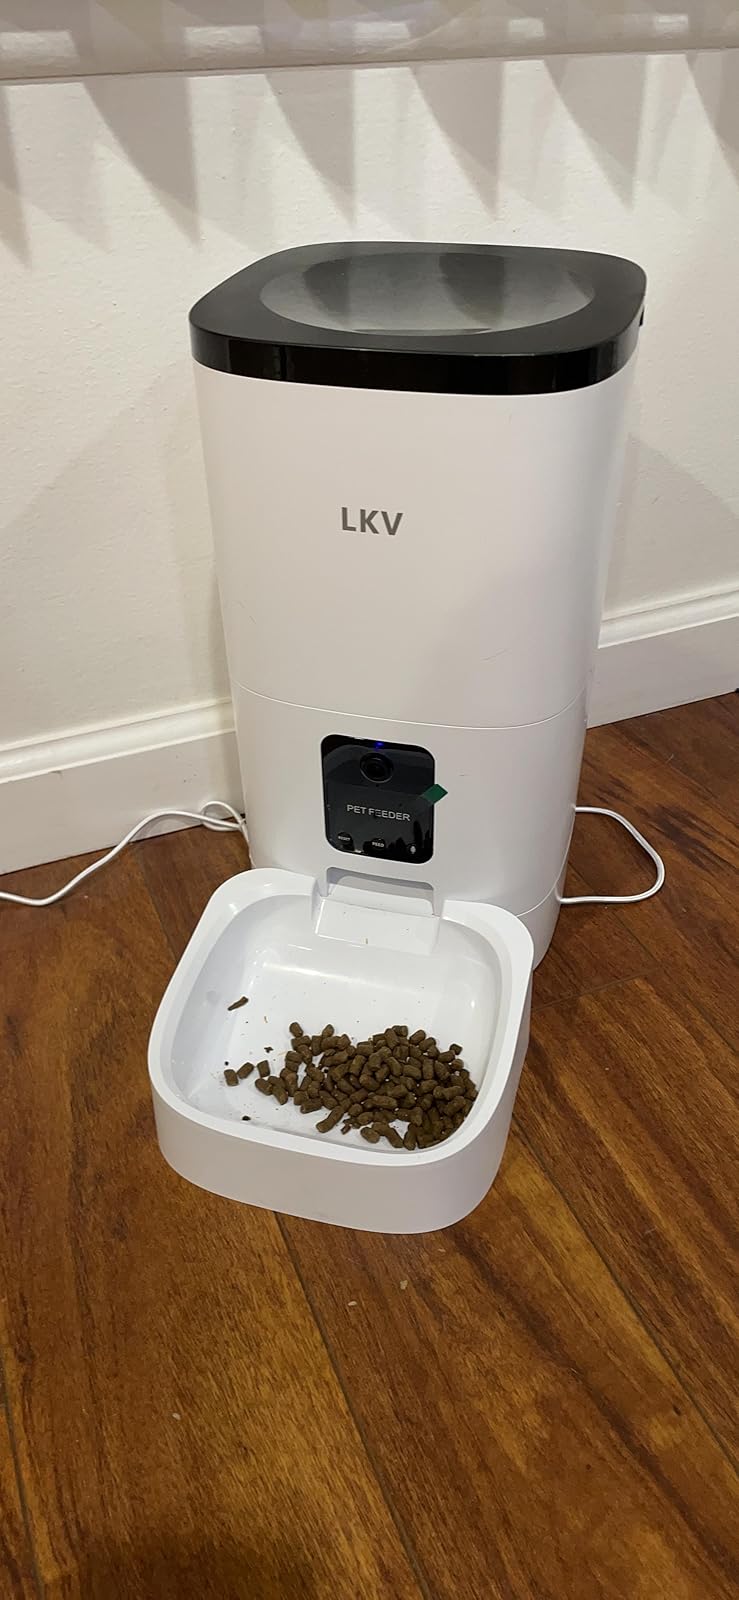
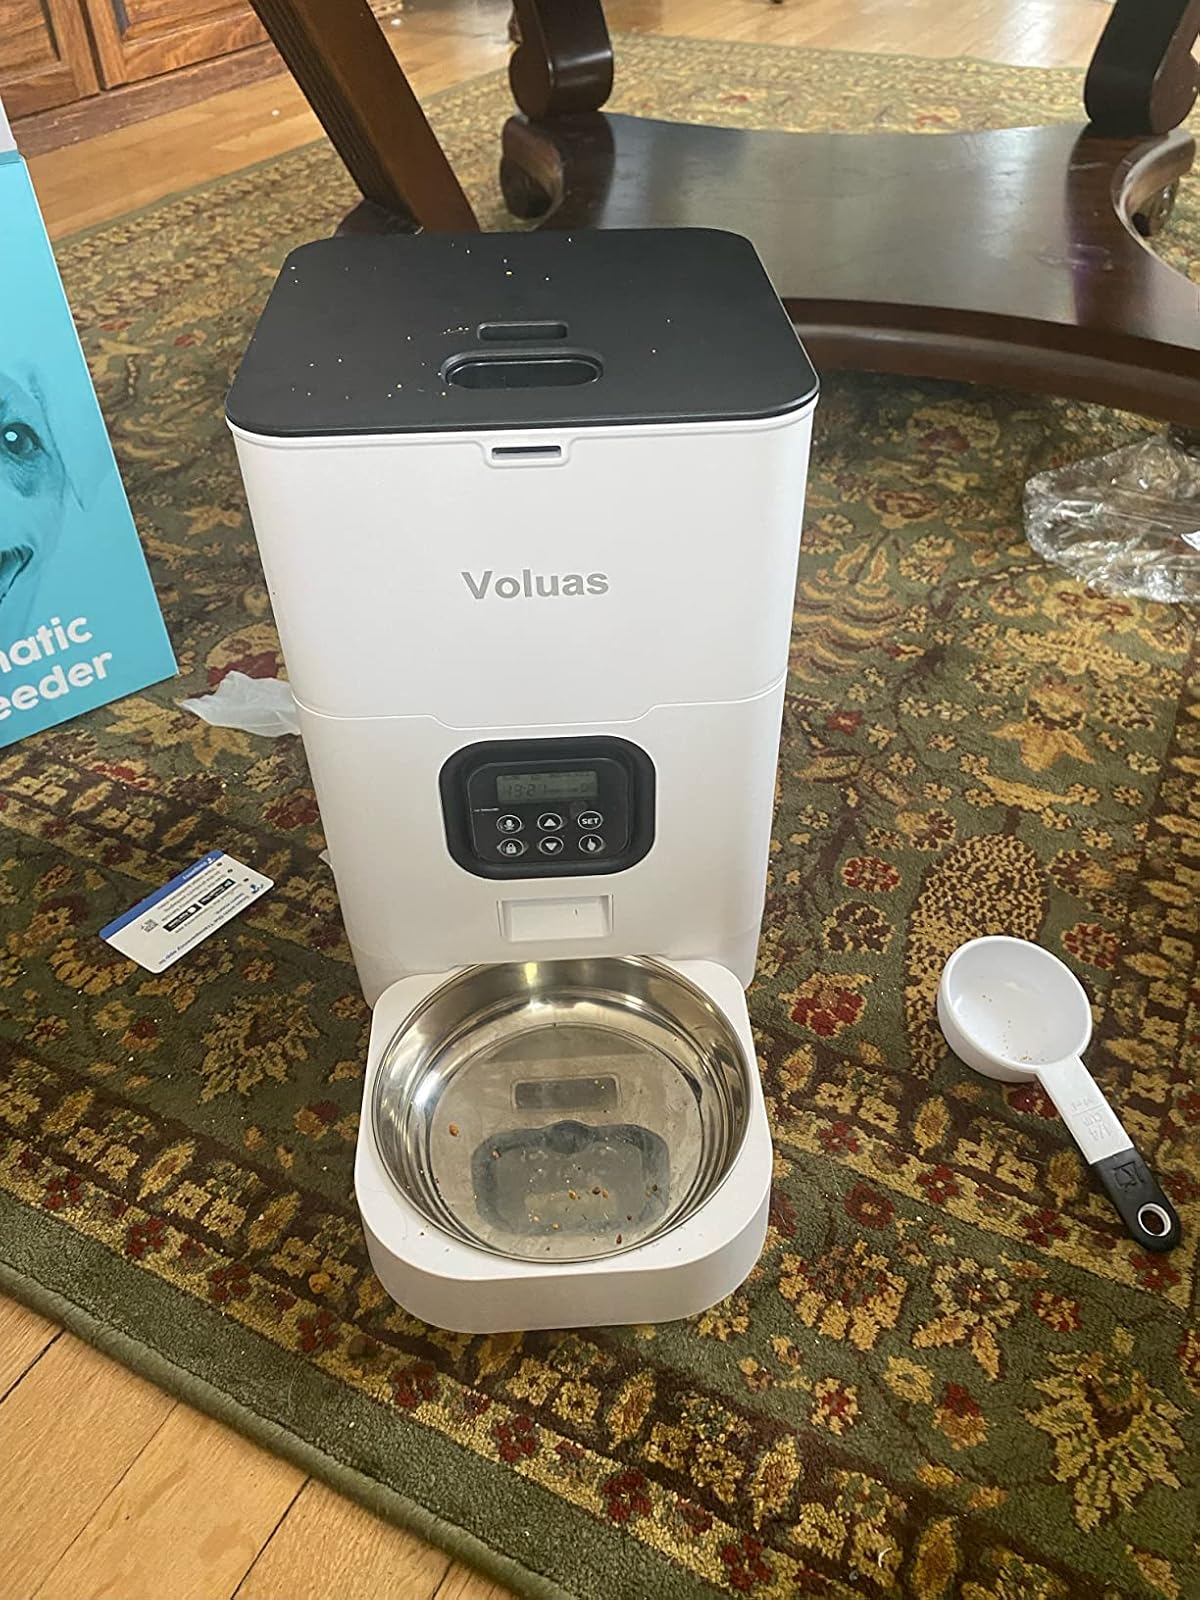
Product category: items_feeder
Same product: no